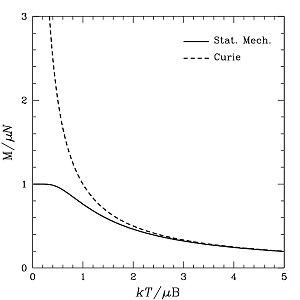
En physique du solide, la loi de Curie énonce que la susceptibilité magnétique d'un matériau paramagnétique est inversement proportionnelle à la température. On l'écrit :